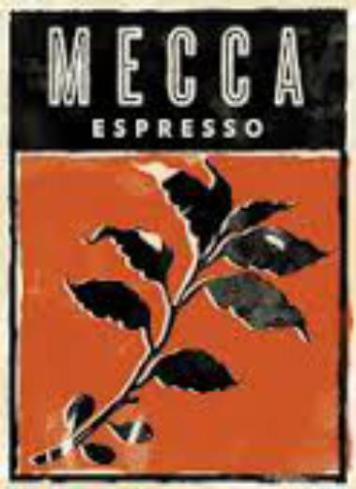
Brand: mecca espresso
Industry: Others